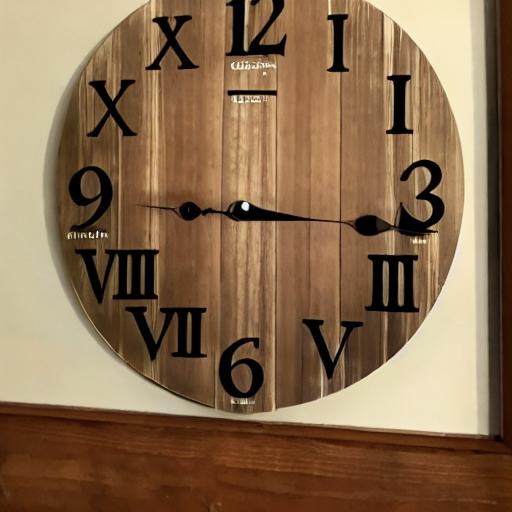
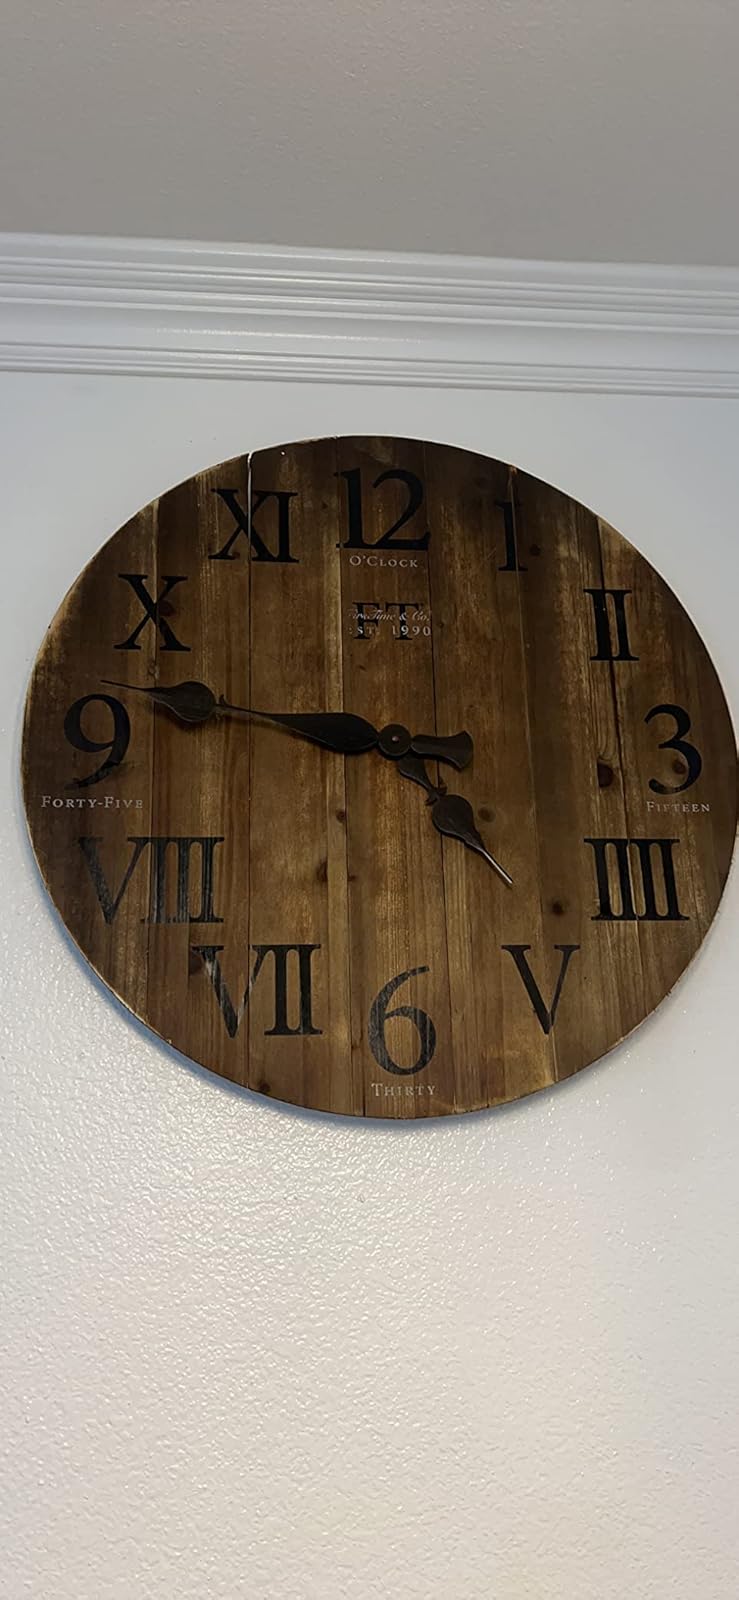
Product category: clock
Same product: no